John Clum

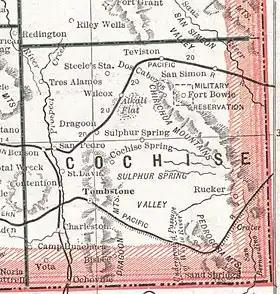
Cochise County, 1884

In September 1872, Cochise negotiated a Chiricahua Reservation for his people from the Dragoon Mountains on the west to the Peloncillo Mountains on the east. It included the Chiricahua Mountains and ran south to the Mexican border. On December 14, 1872, President Ulysses Grant issued an Executive Order establishing the Chiricahua Reservation in the southeastern Arizona Territory encompassing the Chiricahua Mountains, Mexico–United States border, and New Mexico Territory border. Some members of the tribe continued raiding into the Mexican states Sonora and Chihuahua. Governor Pesqueira of Sonora complained bitterly about the raids, and General Crook tried to figure out how to force the relocation of the raiders to the San Carlos Reservation. Thomas J. Jeffords, who was Indian Agent to the reservation, lost influence when Cochise died on June 8, 1874.